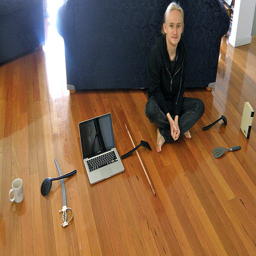
a person sits on a floor next to a laptop
This is a man sitting on the floor with several kitchen utensils and a macbook.
A person is sitting on the floor with several different objects.
a wooden floor a laptop a cup a black couch and a person
A man is sitting on a bare floor with a computer.